Das Dreimäderlhaus

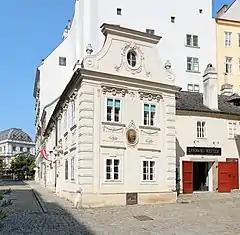
The Dreimäderlhaus in Vienna, associated with Schubert through the operetta, though he never lived here. Beethoven lived in a house behind this.

In the spring of 1826, Schubert, a poor young composer, has quarters in an old Viennese house together with two friends. The three daughters of Christian Tschöll, the court glass maker, visit the three friends. Two of the girls are in love with Schubert's roommates, and the third, Hannerl, is chaperoning her sisters. More of Schubert's friends come to visit. The father arrives in search of his daughters. Schubert's two roommates drink with Tschöll in their courtyard, underneath a Lilac tree, and he agrees to their engagements with his daughters. Schubert takes on Hannerl as his singing pupil, and although the two fall in love, they are each too shy to reveal their feelings.